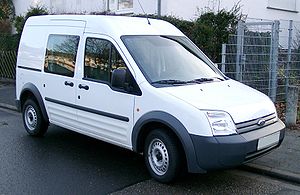
Ford Transit / Generationerne
Ford Transit er en serie af erhvervskøretøjer bygget til det europæiske marked.